The Runaway Princess

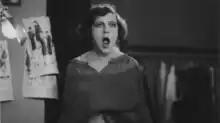

The Runaway Princess is a 1929 British-German silent drama film directed by Anthony Asquith and Fritz Wendhausen and starring Mady Christians, Fred Rains, Paul Cavanagh, and Anne Grey.